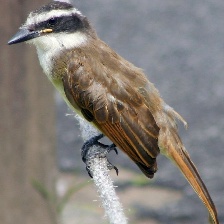
Species: GREAT KISKADEE
Scientific name: PITANGUS SULPHURATUS